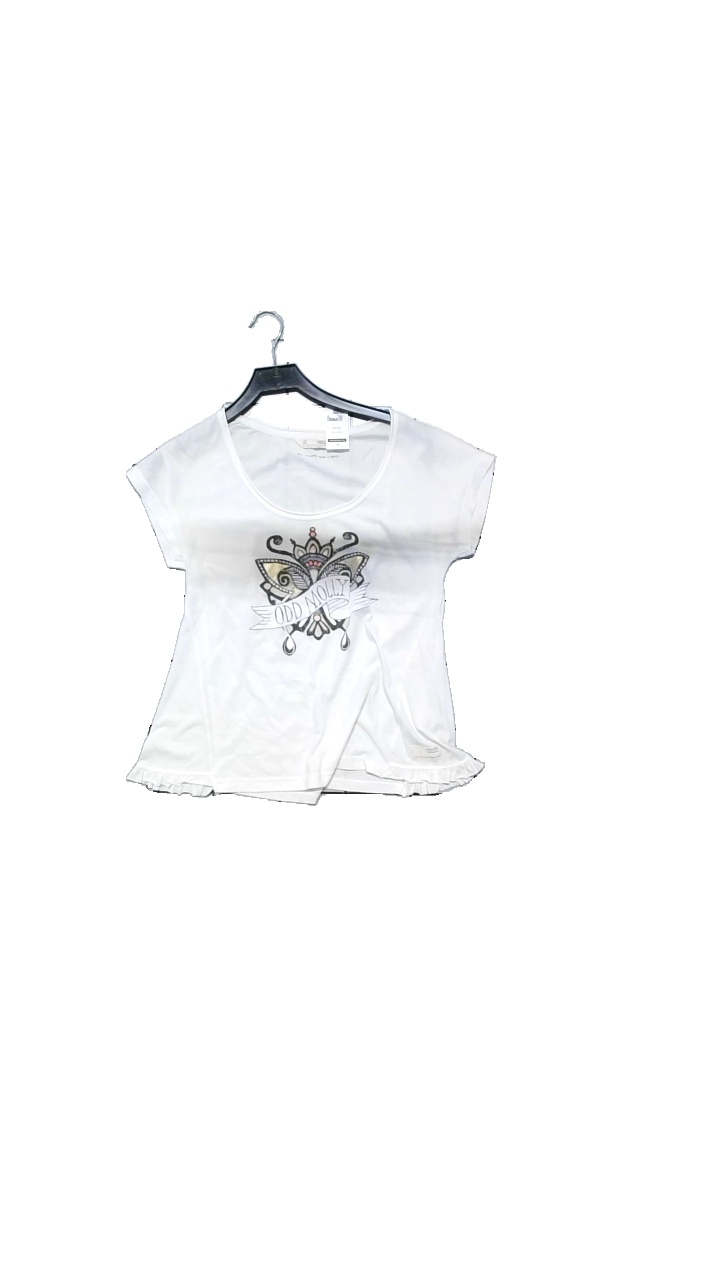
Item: T-shirt (Ladies)
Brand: Odd Molly
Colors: Multicolor, White, Beige, Black
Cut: Regular, C-collar
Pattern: Logo print
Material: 100% cotton
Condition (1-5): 4
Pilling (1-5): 2
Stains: Minor
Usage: Reuse
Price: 100-150